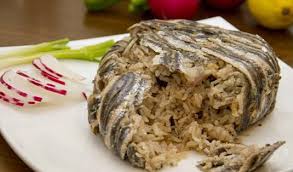
Yemek: hamsi